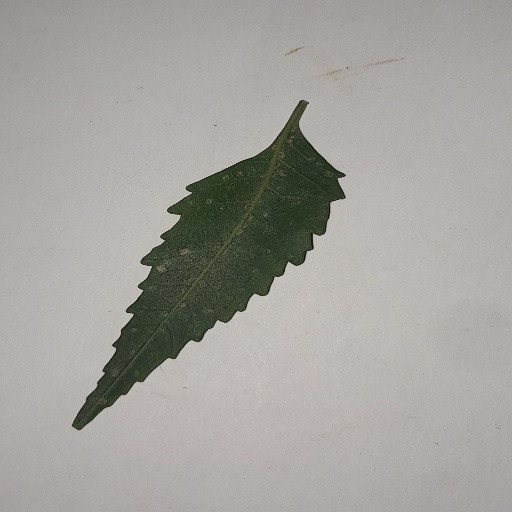
Species: Neem
Leaf condition: Powdery Mildew